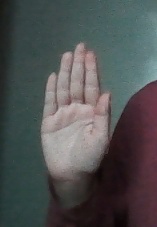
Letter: seen